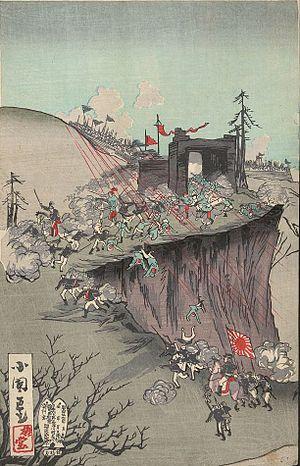
La forteresse de Pyongyang était une muraille de 16 km construite entre 552 et 586 pour protéger Pyongyang, alors capitale du royaume de Goguryeo. L'intérieur était divisé en quatre parties par un mur de 7 km de long, il abritait le palais royal, l'administration et des habitations. Elle s'étendait depuis la colline Moran et longeait les rivières Taedong et Pothong. Il en reste de nombreuses portes ainsi que des pavillons. Cette forteresse a été classée trésor national n° 1.